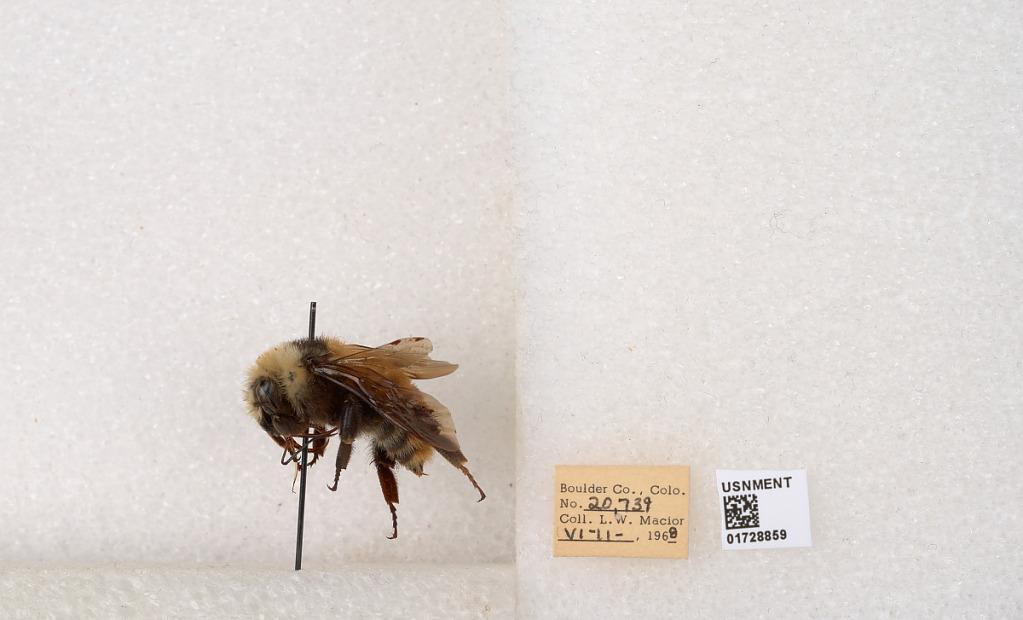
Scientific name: Bombus appositus Cresson
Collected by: L. Macior
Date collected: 1968-6-11
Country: United States
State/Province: Colorado
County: Boulder
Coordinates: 40.0925, -105.358